Urban Meyer

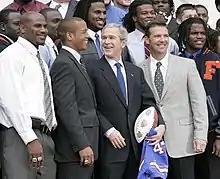
Meyer at the White House in 2007.

In 2006, Meyer coached the Gators to a 13–1 (8–1 in the SEC) record, with the one loss coming to the Auburn Tigers. After clinching the SEC East, the Gators won the on December 2 over Arkansas by a score of 38–28. The Gators defeated the Ohio State Buckeyes, 41–14, in the 2007 BCS National Championship Game to win the national championship. It was the first BCS bowl berth for the Gators since the Orange Bowl that capped off the 2001 campaign, and Florida's first national championship appearance and victory since winning the 1997 Sugar Bowl.